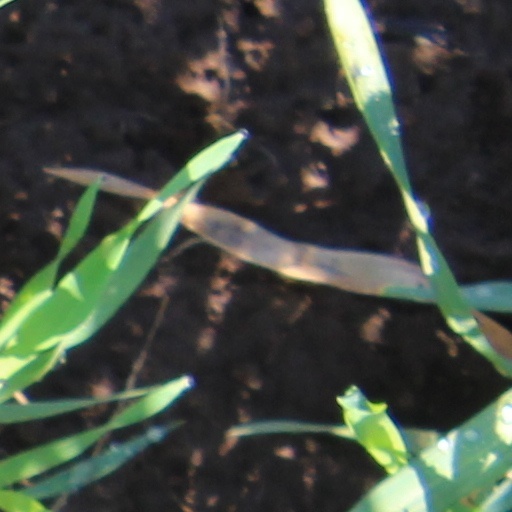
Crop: wheat